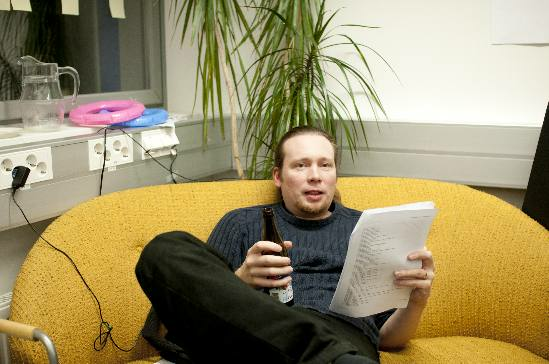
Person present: Yes